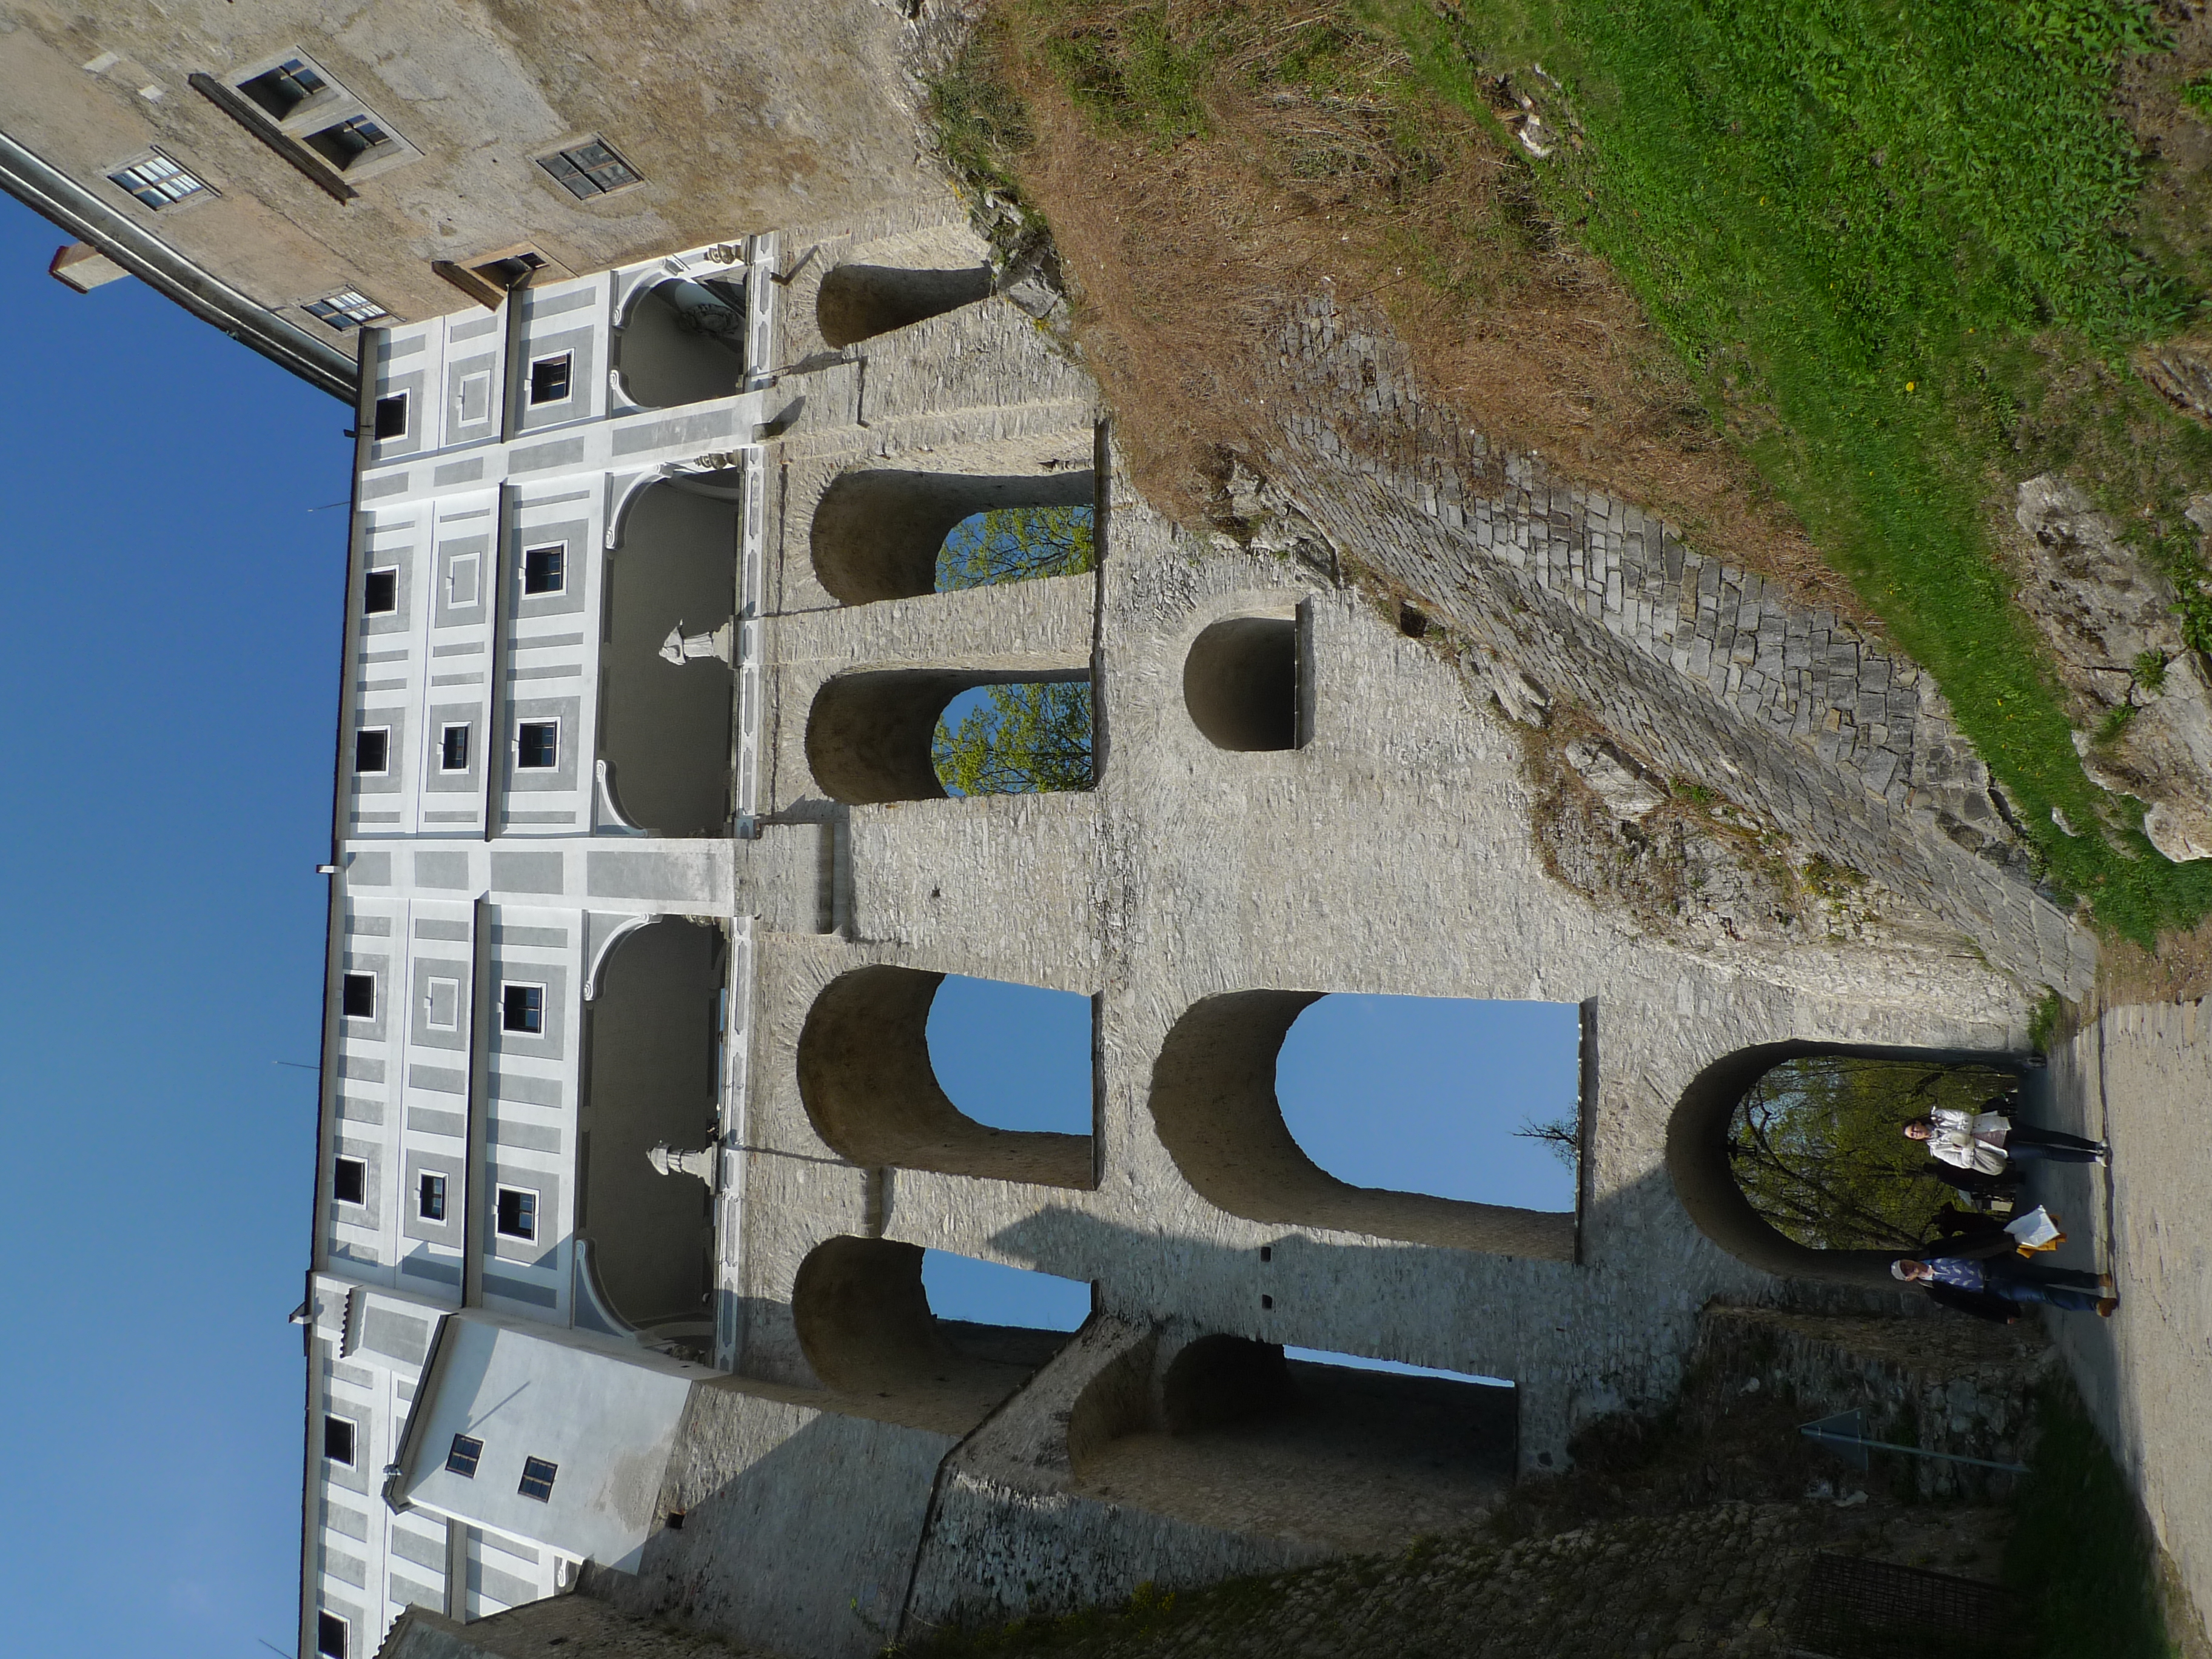
architecture, bridge, town, wall, arch, castle, fortification, waterway, ruins, monastery, unesco, worldheritagesite, tschechien, welterbe, weltkulturerbe, krumau, aqueduct, ancient history